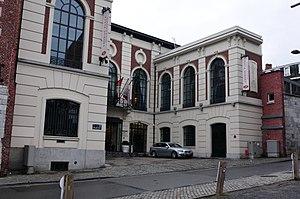
Le Patrimoine privé de Liège est composé d'un nombre important de bâtiments et d'hôtels particuliers de notables municipaux et ecclésiastiques liégeois, et de marchands d'armes, la plupart du XVIIIᵉ siècle, dans les quartiers de Hors-Château, Féronstrée et de la Collégiale Saint-Barthélemy, du Mont-Saint-Martin et de la place Saint-Michel. Plusieurs de ces bâtiments, construits par ou pour des particuliers, sont devenus la propriété de la Ville de Liège. Le plus spectaculaire d'entre eux est le palais Curtius.
L'hôtel des Comtes de Méan est un hôtel particulier du XVᵉ siècle situé en Belgique à Liège sur le Mont-Saint-Martin.
La famille de Méan était une famille originaire de la principauté de Liège. Ayant acquis la noblesse du Saint-Empire, elle incorpora ensuite la noblesse belge. La famille reçut noblesse le 27 mars 1648 de l'Empereur Ferdinand III de Habsbourg en faveur de Charles de Méan et ses frères. Elle fut ensuite successivement titrée «Baron du Saint-Empire» le 3 novembre 1694 en faveur de Ferdinand de Méan de Beaurieux et ses frères également. Le Baron Pierre de Méan de Beaurieux reçut le titre de «Comte du Saint-Empire» par l'Électeur Maximilien III Joseph de Bavière le 10 septembre 1745. Le comte François-Antoine de Méan de Beaurieux, évêque de Liège, fut titré par cette fonction « Prince du Saint-Empire » le 16 août 1792 par l'empereur François II du Saint-Empire et «Prince de Méan» par le roi Guillaume Iᵉʳ des Pays-Bas. La famille s'est éteinte dans les mâles à la mort du comte François-Eugène de Méan de Beaurieux, sénateur de l'arrondissement de Liège.